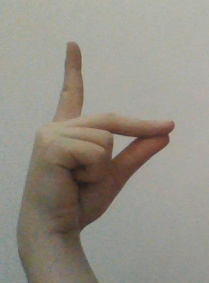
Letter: ta